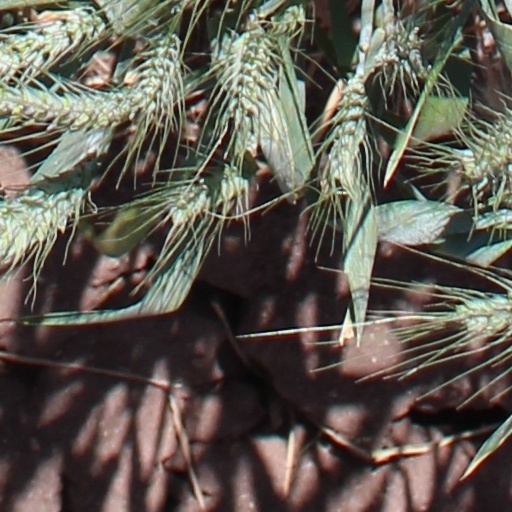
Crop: wheat